Funda Vanroy

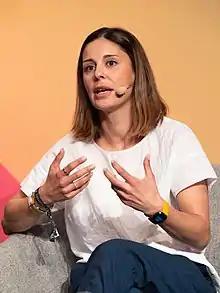
Vanroy in 2019

Born in Gaildorf, West Germany, Vanroy is of Turkish and Azerbaijani descent. She spent most of her life in Munich, where she grew up shortly after birth. After Mittlere Reife, she worked at the Deutsche Bank and later at the Süddeutscher Verlag.